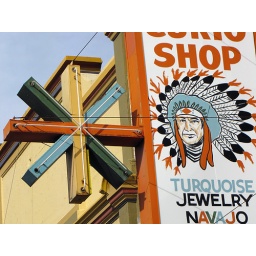
Nice mix of neon and backlit plastic on this sign above a western-themed gift shop in Pendleton, Oregon.